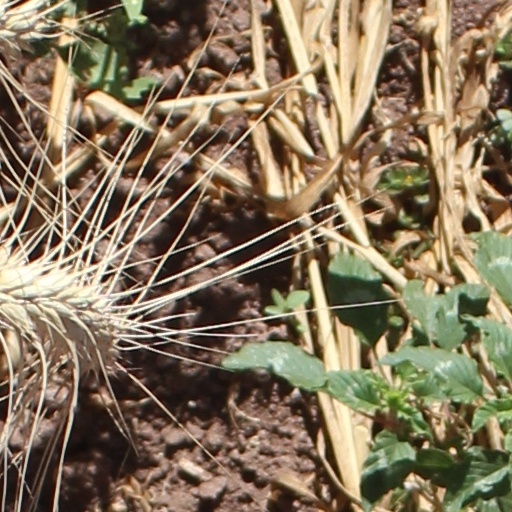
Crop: wheat